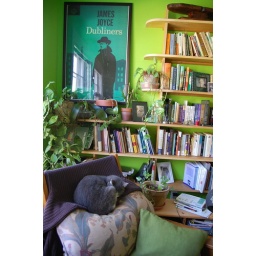
The cats in my house sit on sweaters.